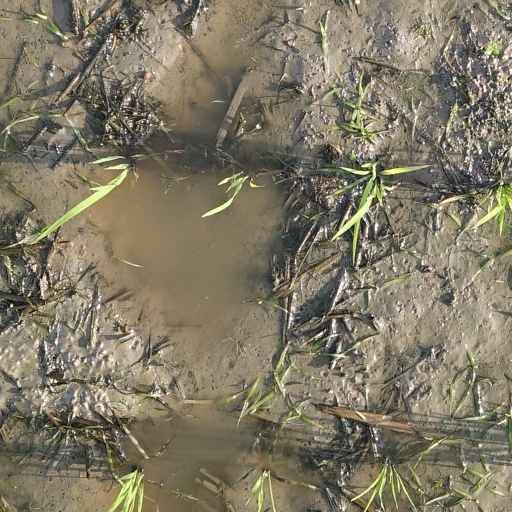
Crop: rice